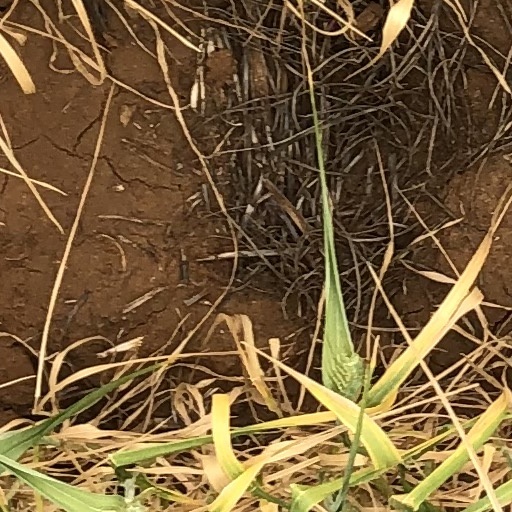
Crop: wheat